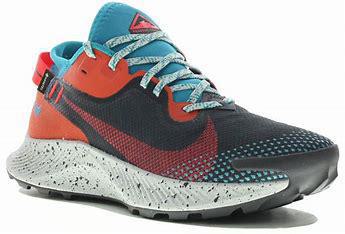
Brand: Nike
Model: Pegasus 2